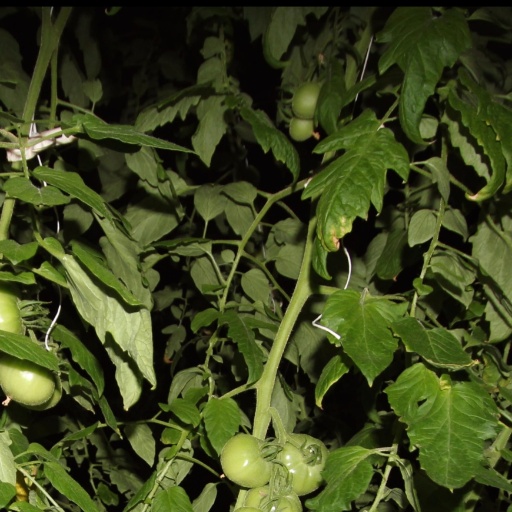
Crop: tomato